Dnieper Flotilla

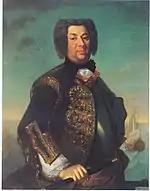
Vasily Dmítriev-Mamónov, first commander of the flotilla

On February 3, 1737, by order of Empress Anna, Rear Admiral Vasily Dmitriev-Mamonov took command of the flotilla.